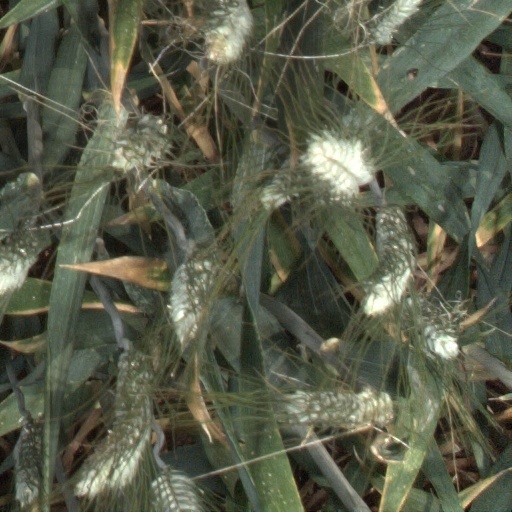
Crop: wheat